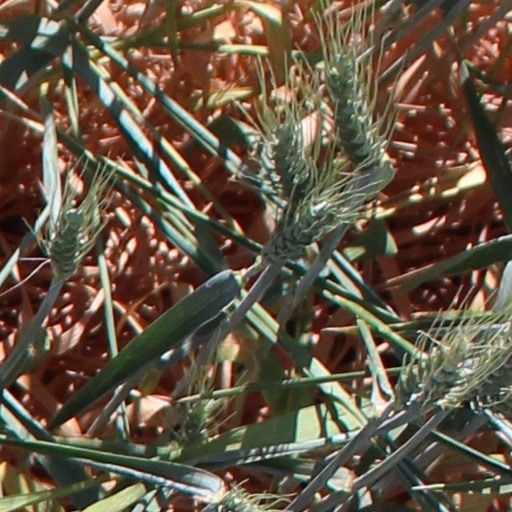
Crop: wheat